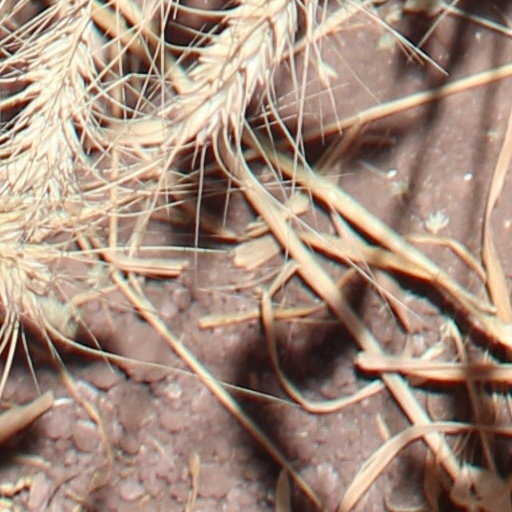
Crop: wheat